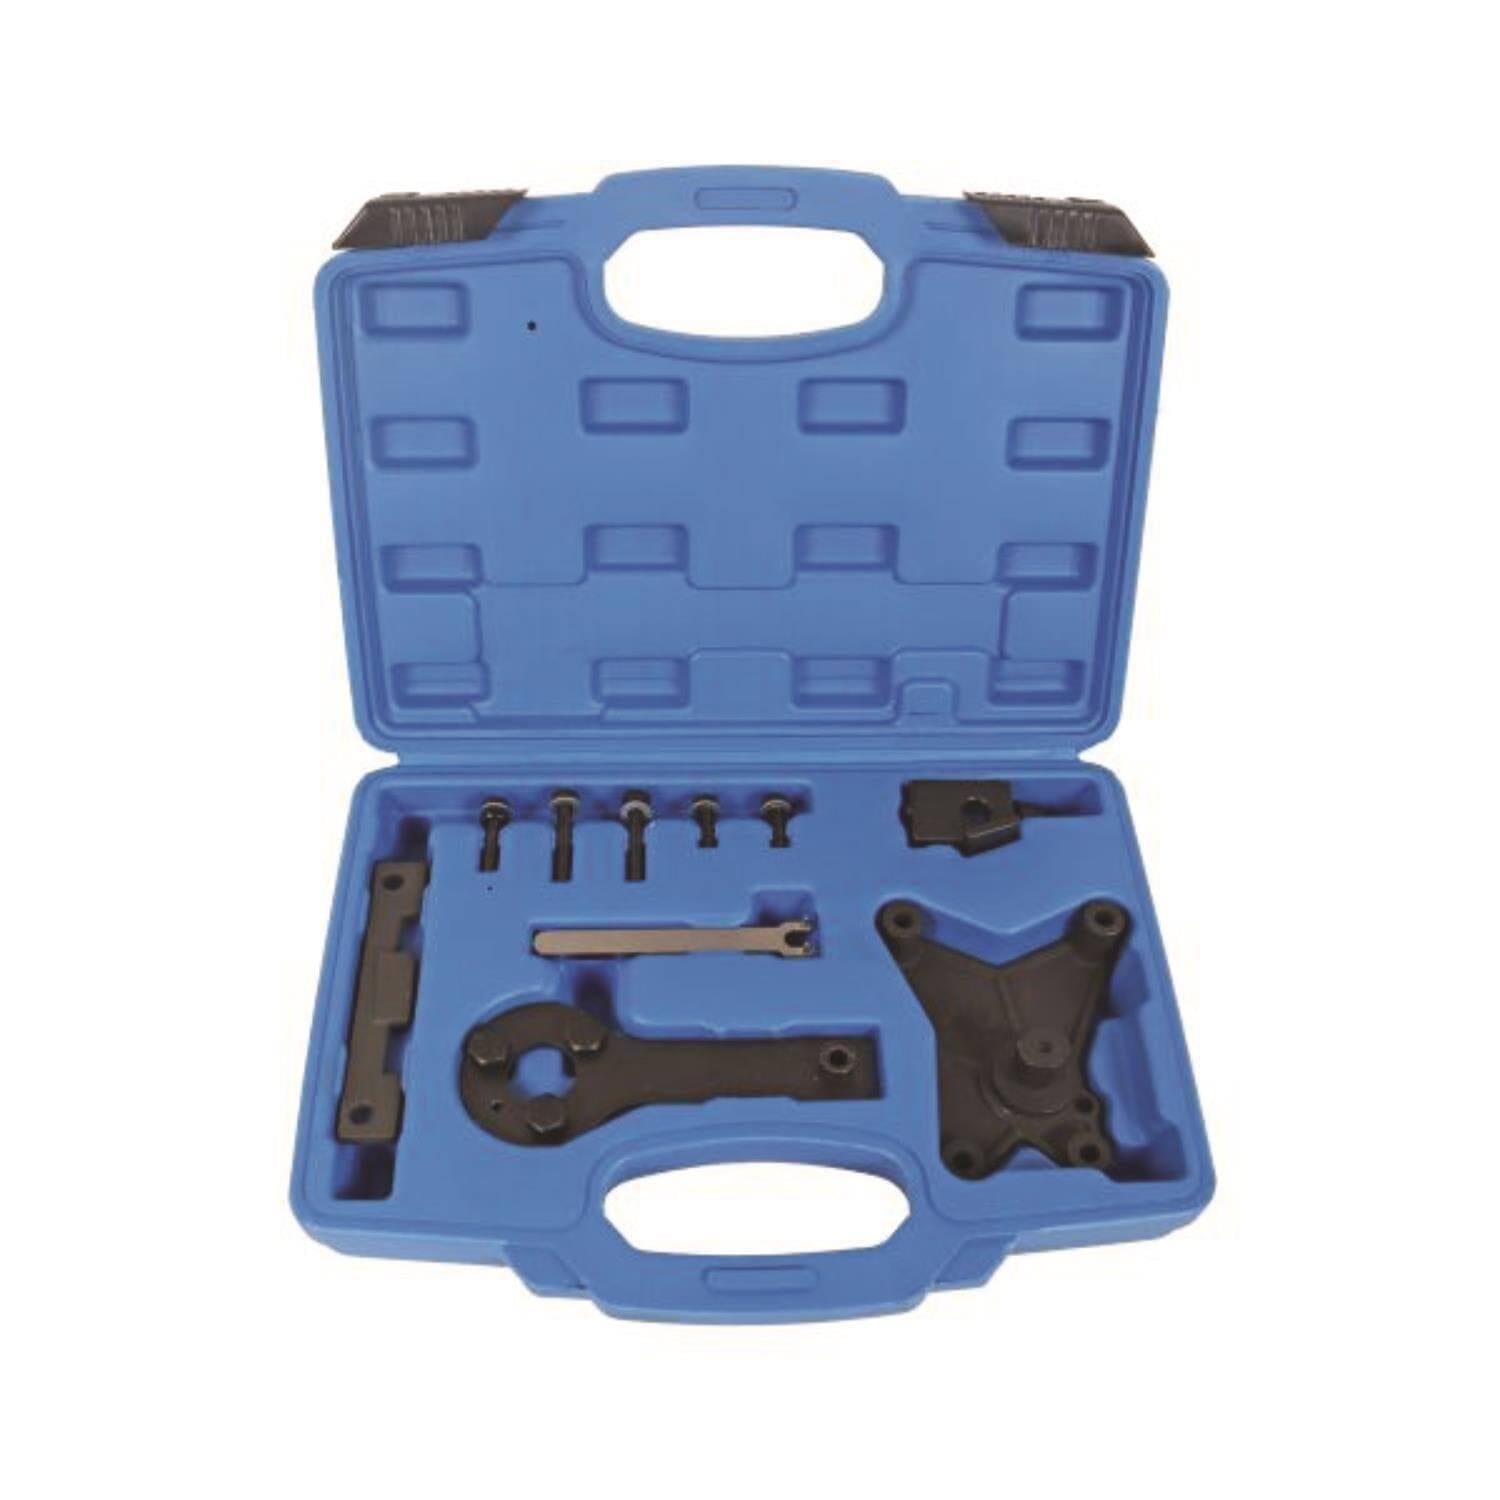
US PRO Fiat Ford 1.2l 1.4l VVT Timing Kit - Ka - 500 Panda Punto Doblo 7156
Brand: Tools 2U Direct SW
This comprehensive kit is designed to make changing the timing belt and performing other repairs on Fiat, Ford, and Lancia engines a breeze. It includes all the essential tools necessary for locking the camshaft and crankshaft in place during the repair process. The kit features a crankshaft locking tool, camshaft setting plate, and belt tensioner adjuster for the 1.2 engine. Additionally, the kit comes with an extra sprocket locking tool and an alignment fixture for the camshaft on the 1.4 VVT engine. This kit is suitable for a variety of Fiat models including the 500, Doblo/Cargo, Grande Punto, Idea, Linea, Panda EVO2, and Punto EVO, as well as Ford's Ka model. The kit is compatible with several engines including the 1.2/1.2 Duralogic 169A4.000, 188A4.000 (EVO2 only), 199A4.000, 1.4/1.4 Bi-Fuel LPG/1.4 Natural Power CNG 199A7.000, 350A1.000. The crankshaft locking tool has an OEM code of 303-1480, while the camshaft setting tool has an OEM code of 303-1479. The camshaft sprocket locking tool has an OEM code of 303-1477, and the camshaft cover aligner has an OEM code of 303-1478. The tensioner adjuster is also included in the kit. This kit is a must-have for any DIY mechanic or professional repair shop working on Fiat, Ford, or Lancia engines. Specifications: Fiat models: 500 (07-12), Doblo/Cargo (05-10), Grande Punto (07-12), Idea ((04-12), Linea (07-11), Panda EVO2 (05-11), Punto EVO (09-12) Fiat engines: 1.2/1.2 Duralogic 169A4.000, 188A4.000 (EVO2 only), 199A4.000, 1.4/1.4 Bi-Fuel LPG/1.4 Natural Power CNG 199A7.000, 350A1.000 Ford models: Ka (09-12) Ford engines: 1.2 Duratec 169A4.000 (FP4) Lancia models: Ypsilon (06-11), Musa (05-12) Lancia engines: 1.4/1.4 Bi-Fuel LPG, 350A1.000 Crankshaft Locking Tool - OEM Code: 303-1480 Camshaft Setting Tool - OEM Code: 303-1479 Camshaft Sprocket Locking Tool - OEM Code: 303-1477 Camshaft Cover Aligner - OEM Code: 303-1478 Tensioner Adjuster
Category: Vehicles & Parts > Vehicle Parts & Accessories > Vehicle Maintenance, Care & Decor > Vehicle Repair & Specialty Tools